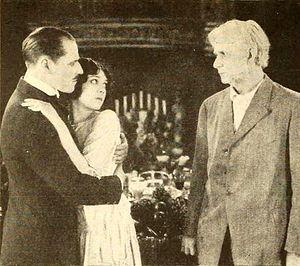
Le Vieux Comédien est un film muet américain réalisé par William C. de Mille, sorti en 1921.